Brooklyn, Victoria

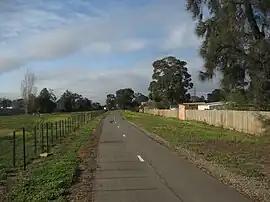
Federation Trail

Brooklyn is a suburb in Melbourne, Victoria, Australia, west of Melbourne's Central Business District, located within the Cities of Brimbank and Hobsons Bay local government areas. Brooklyn recorded a population of 1,979 at the 2021 census.